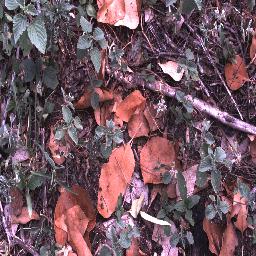
Label: negative